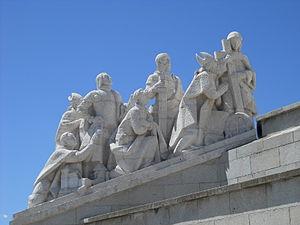
José Rivera Ramírez, était un prêtre catholique espagnol du diocèse de Tolède, connu pour son activité en faveur des plus nécessiteux, pour sa participation dans la formation sacerdotale de son époque et comme maître de vie spirituel.